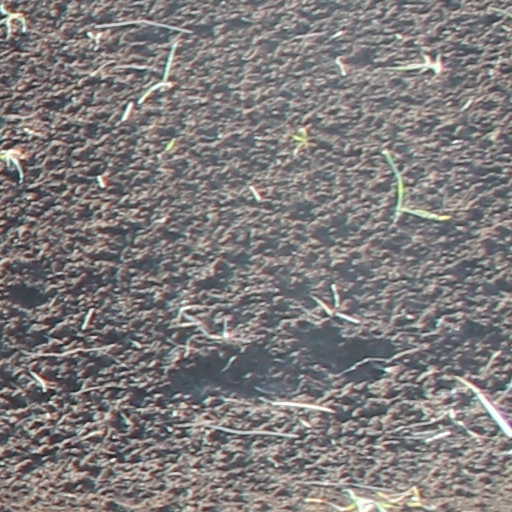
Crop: wheat